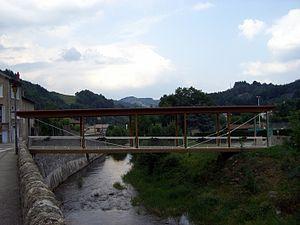
La passerelle en bois du Pont-de-Fromentières à Mariac.
Mariac est une commune française située dans le département de l'Ardèche, en région Auvergne-Rhône-Alpes. Mariac accueille 572 habitants appelés Mariacois et Mariacoises, ou encore Mariachous en occitan.